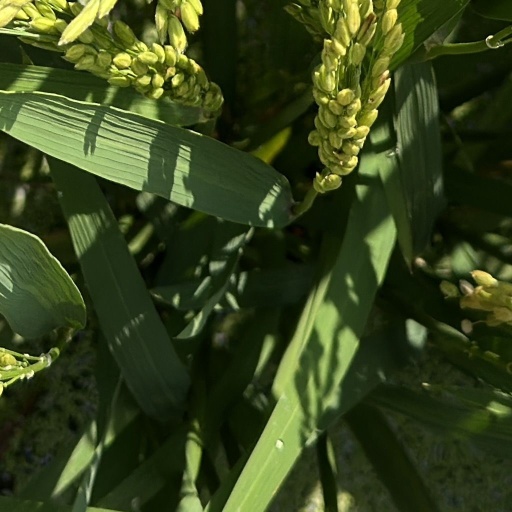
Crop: rice